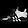
Label: Sneaker